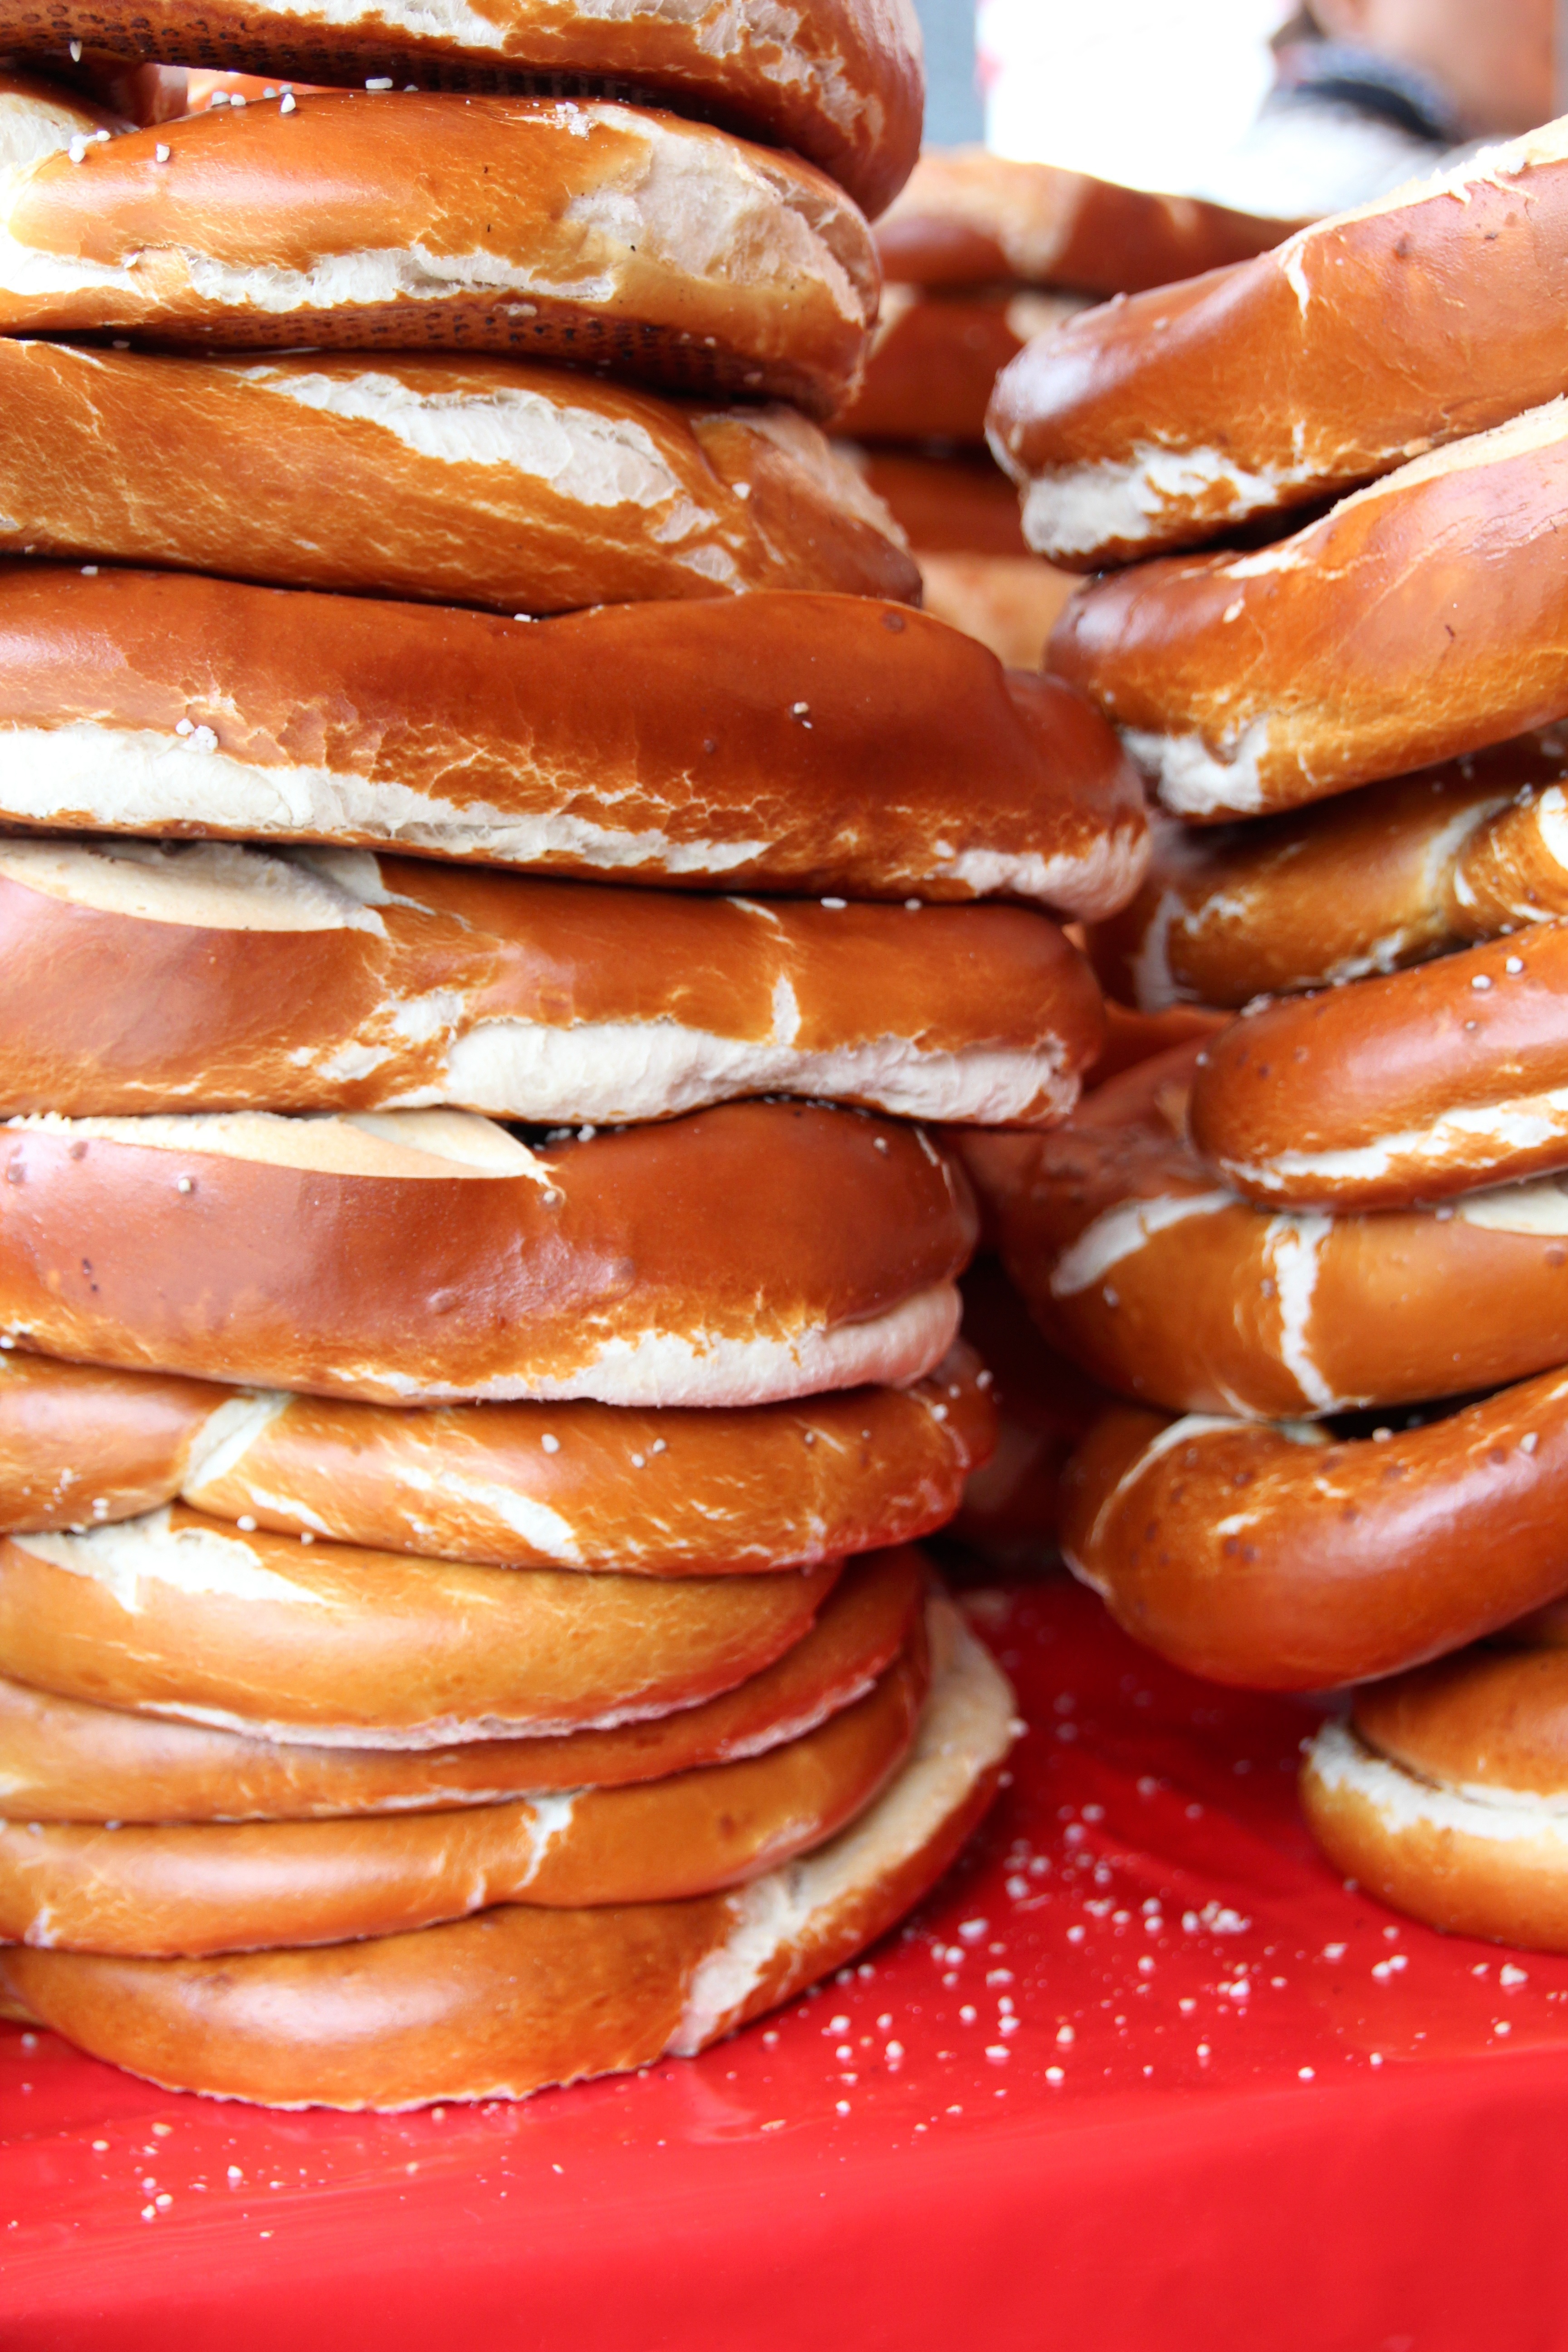
dish, meal, food, market, business, breakfast, dessert, eat, cuisine, bread, roll, trade, sale, buy, flavor, snack food